Tutto l'amore che c'è

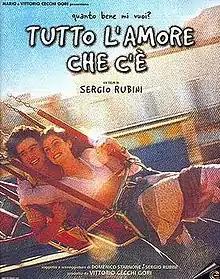
Theatrical Poster

Tutto l'amore che c'è ("All the Love There Is") is a 2000 film by Italian director Sergio Rubini. It stars Damiano Russo, Michele Venitucci and, in a cameo role, Gérard Depardieu.